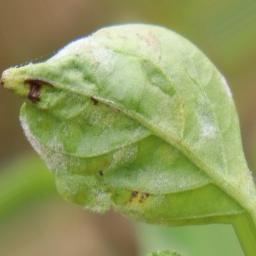
Label: powdery mildew